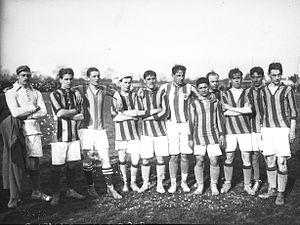
26-4-14, Charentonneau, finale du Trophée de France de football, Equipe V.G.A. du Médoc.
Le Trophée de France 1914 est la 8ᵉ édition du Trophée de France, une compétition de football de fin de saison organisée par le Comité français interfédéral entre les champions de chaque fédération qui le compose.
La Vie au Grand Air du Médoc, parfois abrégée en VGA Médoc, est un club de football français fondé en 1907, disparu en 1953 et basé à Mérignac, commune limitrophe de Bordeaux.